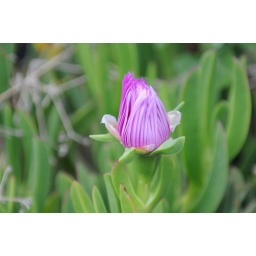
Purple flower in grass